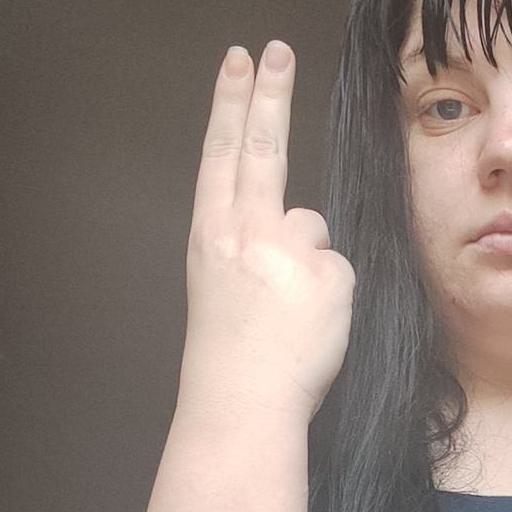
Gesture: two_up_inverted